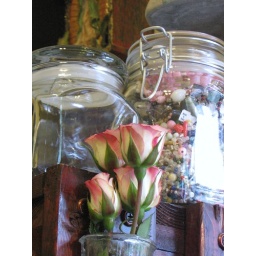
spray roses in my vintage inspired wall vases and a great jar full of vintage glass carnival beads